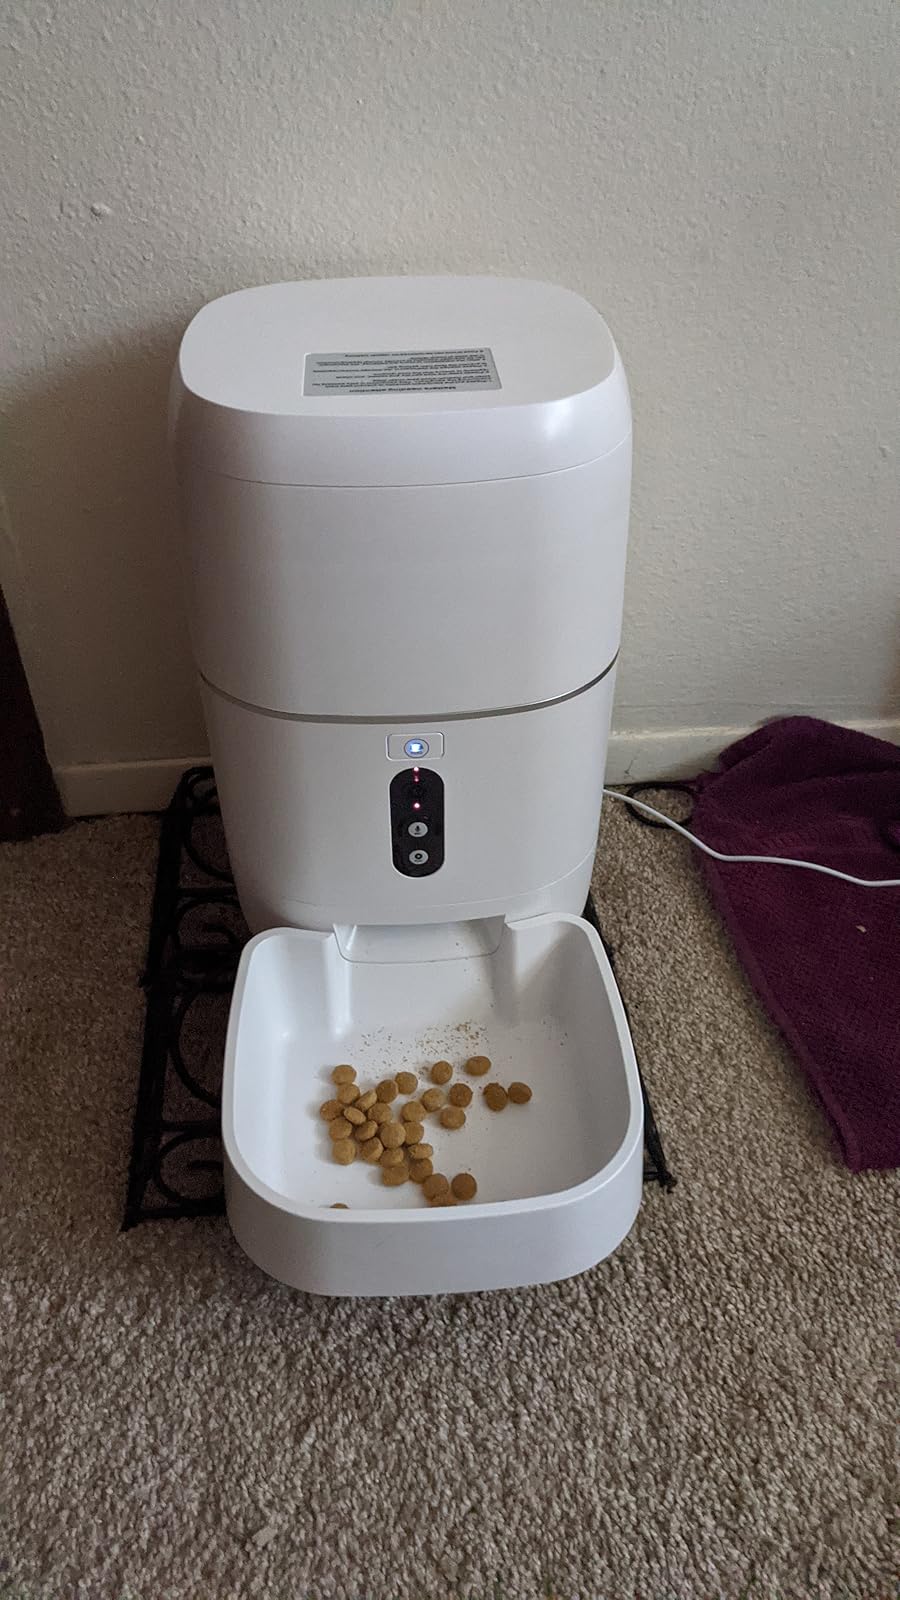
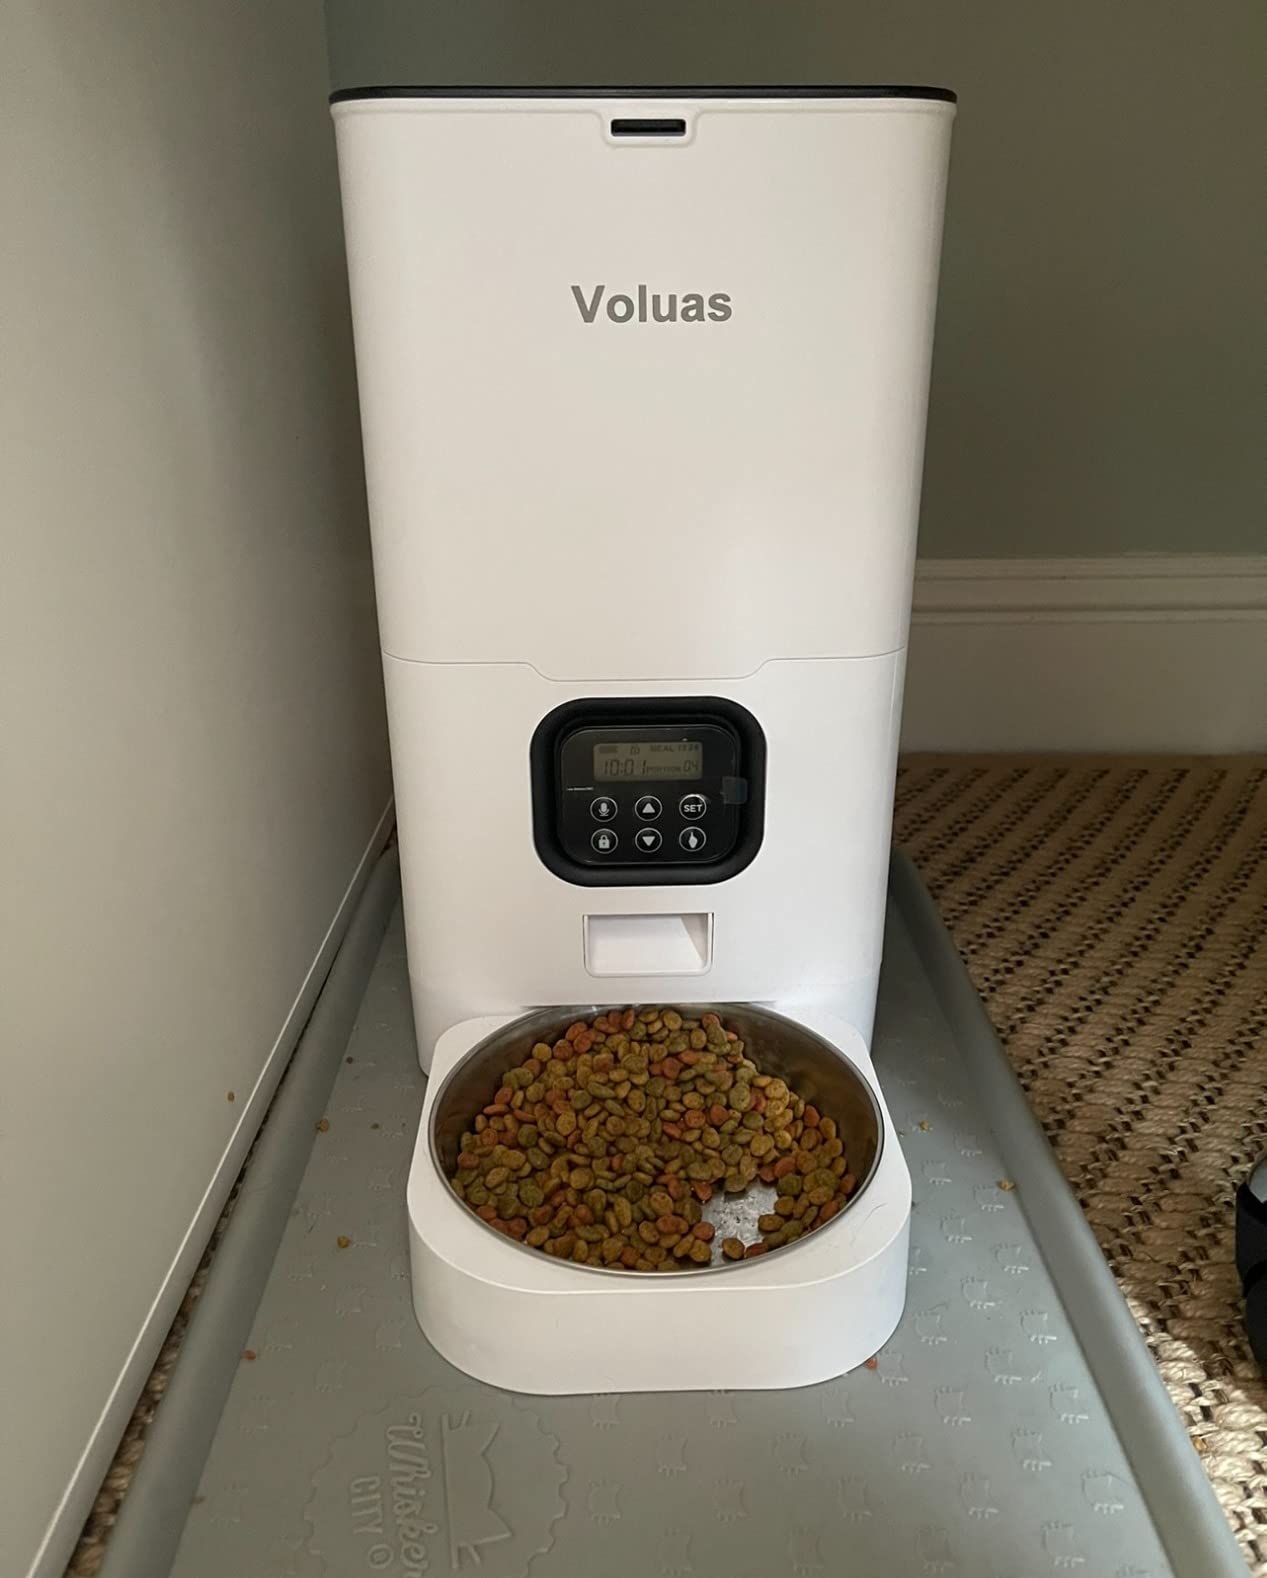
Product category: items_feeder
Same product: no